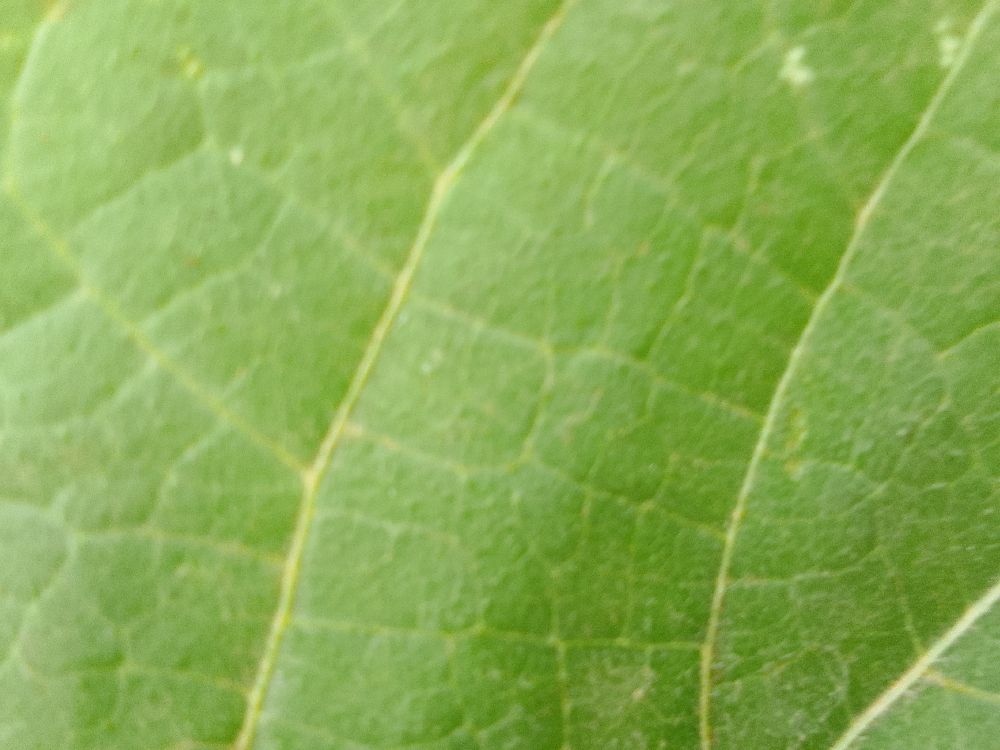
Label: healthy